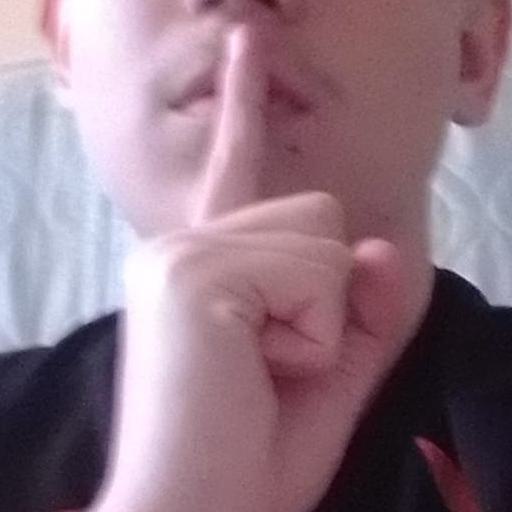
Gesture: mute